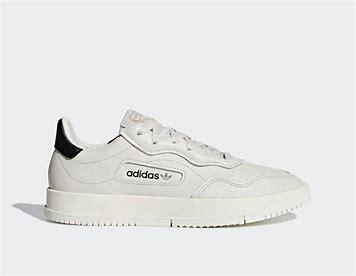
Brand: Adidas
Model: SC Premiere